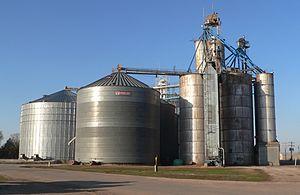
Le village de Ragan est situé dans le comté de Harlan, dans l’État de Nebraska, aux États-Unis. Il comptait 38 habitants lors du recensement de 2010.